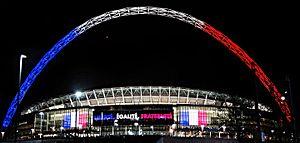
Cet article relate le parcours de l’équipe de France de football lors du Championnat d'Europe de football 2016 organisé en France du 10 juin au 10 juillet 2016.